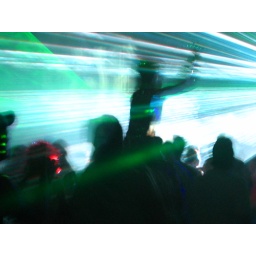
girl in the sky